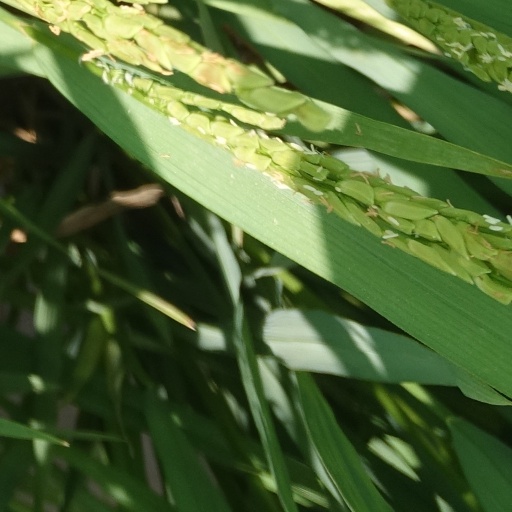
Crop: rice